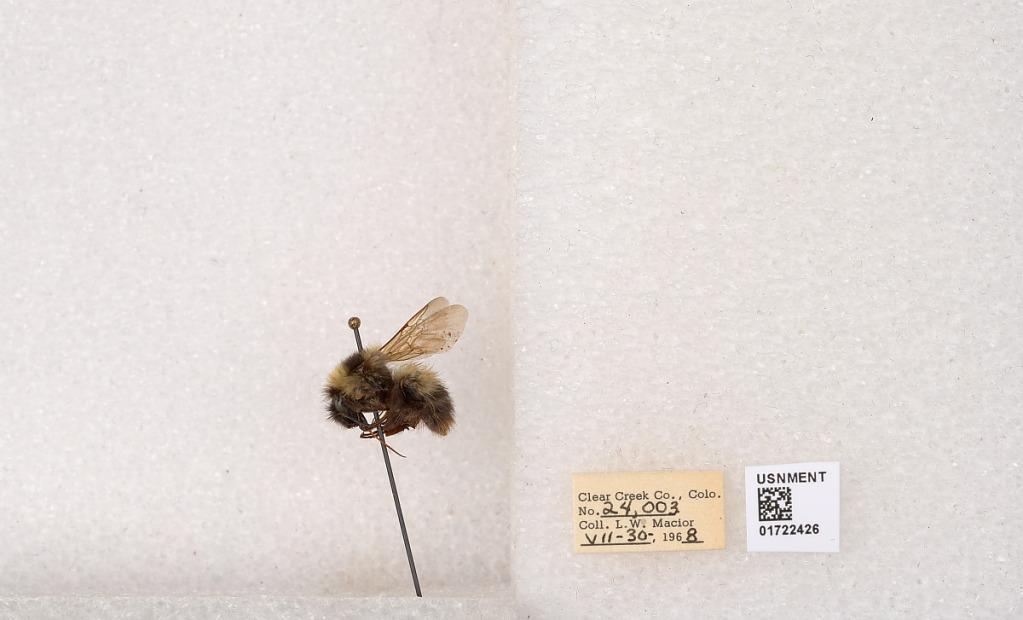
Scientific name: Bombus kirbyellus
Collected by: L. Macior
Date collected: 1968-7-30
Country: United States
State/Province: Colorado
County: Clear Creek
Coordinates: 39.6891, -105.644